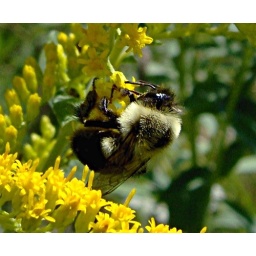
This goldenrod plant was covered in bees trying to take advantage of a field full of blooming goldenrod.